Mind-blindness

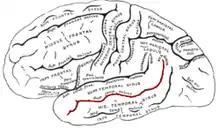
Superior temporal sulcus

Since the frontal lobe is associated with executive function, it was predicted that the frontal lobe plays an important role in ToM; that executive function and ToM share the same functional regions in the brain. Damage to the frontal lobe is known to affect ToM, partially confirming this hypothesis. From a 2000 study, it was found that a neural network that comprised the medial prefrontal cortex, the anterior cingulate cortex, the circumscribed region of the anterior paracingulate cortex and the superior temporal sulcus, is crucial for the normal functioning of ToM and self monitoring. Although there is a possibility that ToM and mind-blindness could explain executive function deficits, it was argued that autism is not identified with the failure of executive function alone. It has also been shown that the right temporo-parietal junction behaves differently in those with autism, and the middle cingulate cortex is less active in autistic people during mentalization.